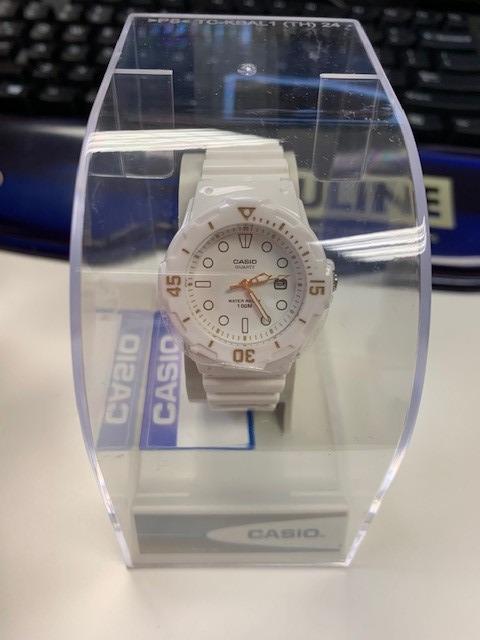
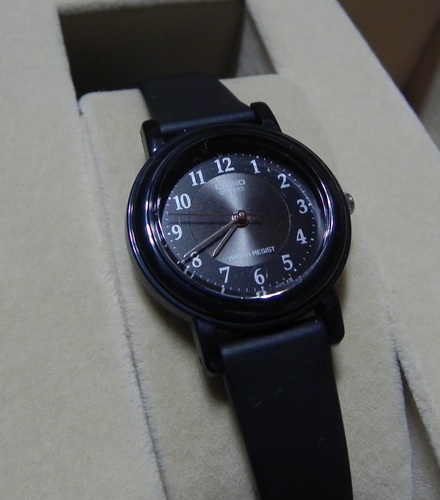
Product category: accessories_watch
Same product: no